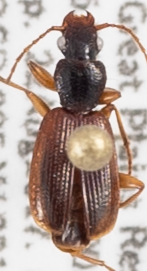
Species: Cymindis neglecta
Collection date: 2017-08-22
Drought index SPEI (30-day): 1.28
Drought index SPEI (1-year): -0.32
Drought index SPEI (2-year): -0.376